Postage stamp

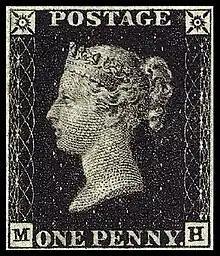
The Penny Black, the world's first postage stamp (1 May 1840)

Postage stamps have facilitated the delivery of mail since the 1840s. Before then, ink and hand-stamps (hence the word 'stamp'), usually made from wood or cork, were often used to frank the mail and confirm the payment of postage. The first adhesive postage stamp, commonly referred to as the Penny Black, was issued in the United Kingdom in 1840. The invention of the stamp was part of an attempt to improve the postal system in the United Kingdom of Great Britain and Ireland, which, in the early 19th century, was in disarray and rife with corruption. There are varying accounts of the inventor or inventors of the stamp.